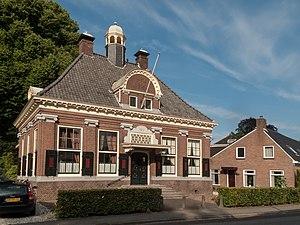
Aa en Hunze est une commune néerlandaise située en province de Drenthe. Comptant environ 25 000 habitants, elle est un regroupement administratif de villages.
Rolde est un village dans la commune néerlandaise d'Aa en Hunze, dans la province de Drenthe. Le 1ᵉʳ janvier 2008, le village comptait 3 955 habitants.